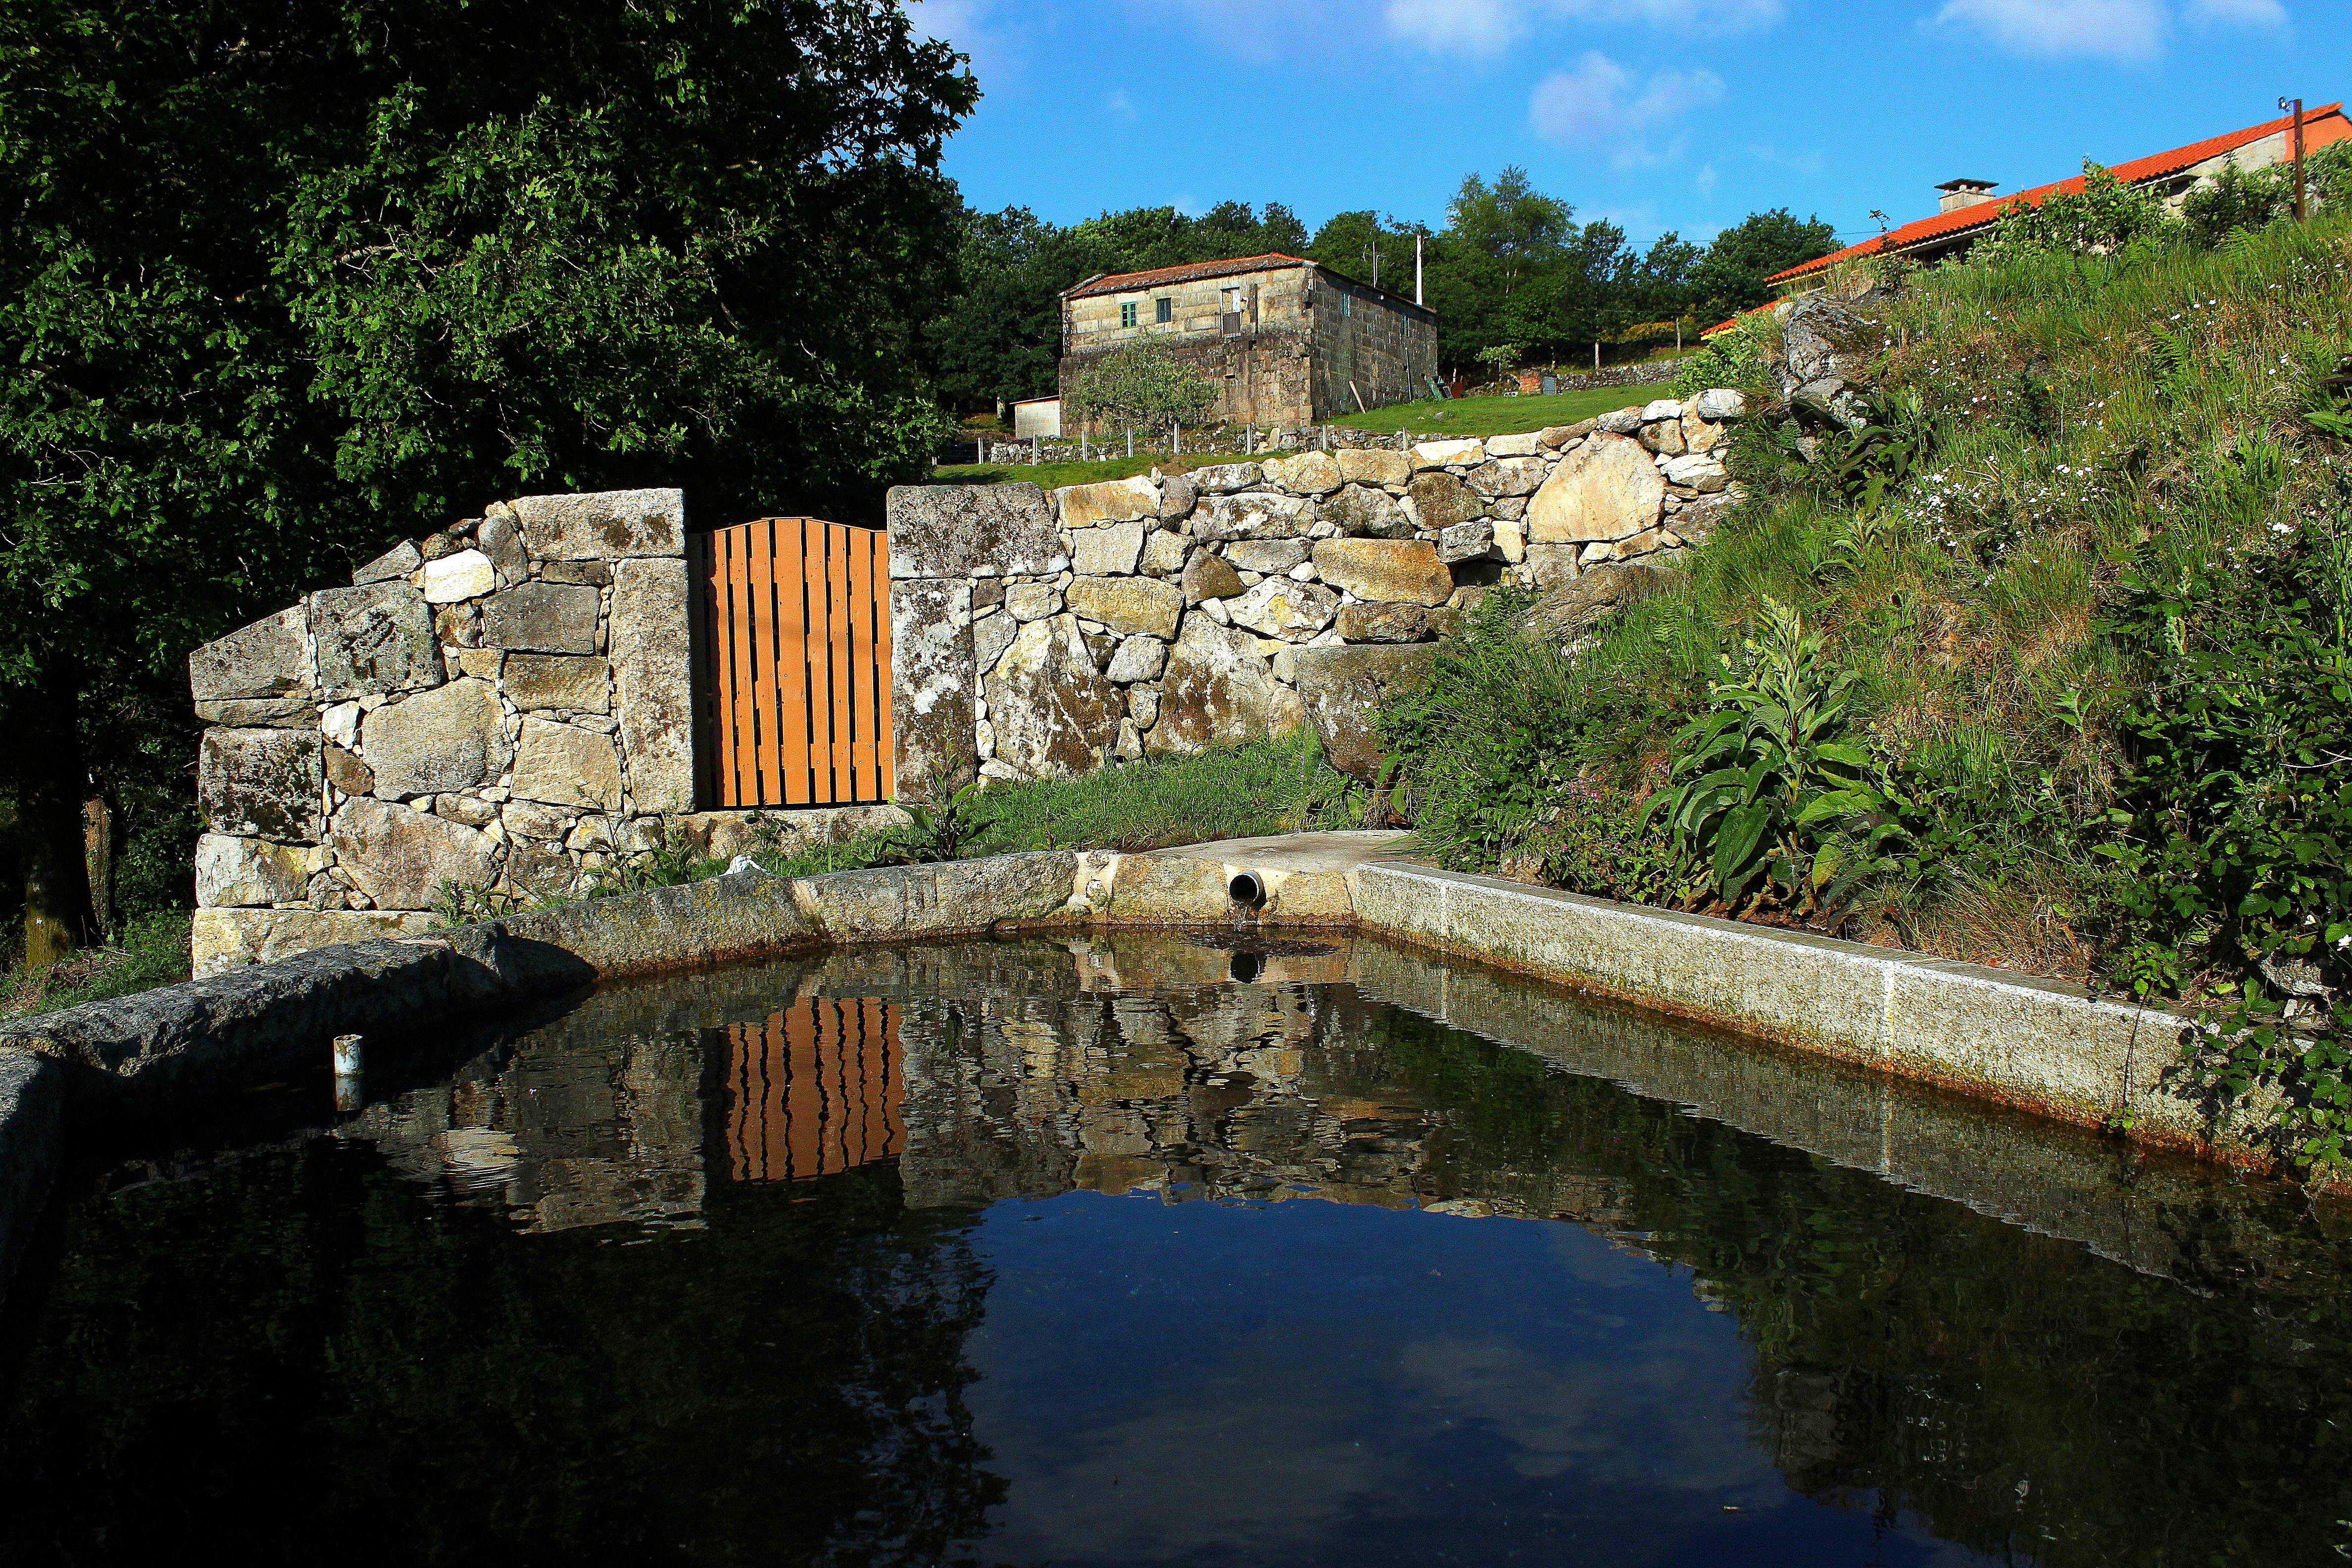
water, bridge, town, river, village, reservoir, fortification, waterway, ruins, galicia, pontevedra, espana, moat, ggl1, canoneos500d, cotobade, aguasantas, ruralgalicia, rural area